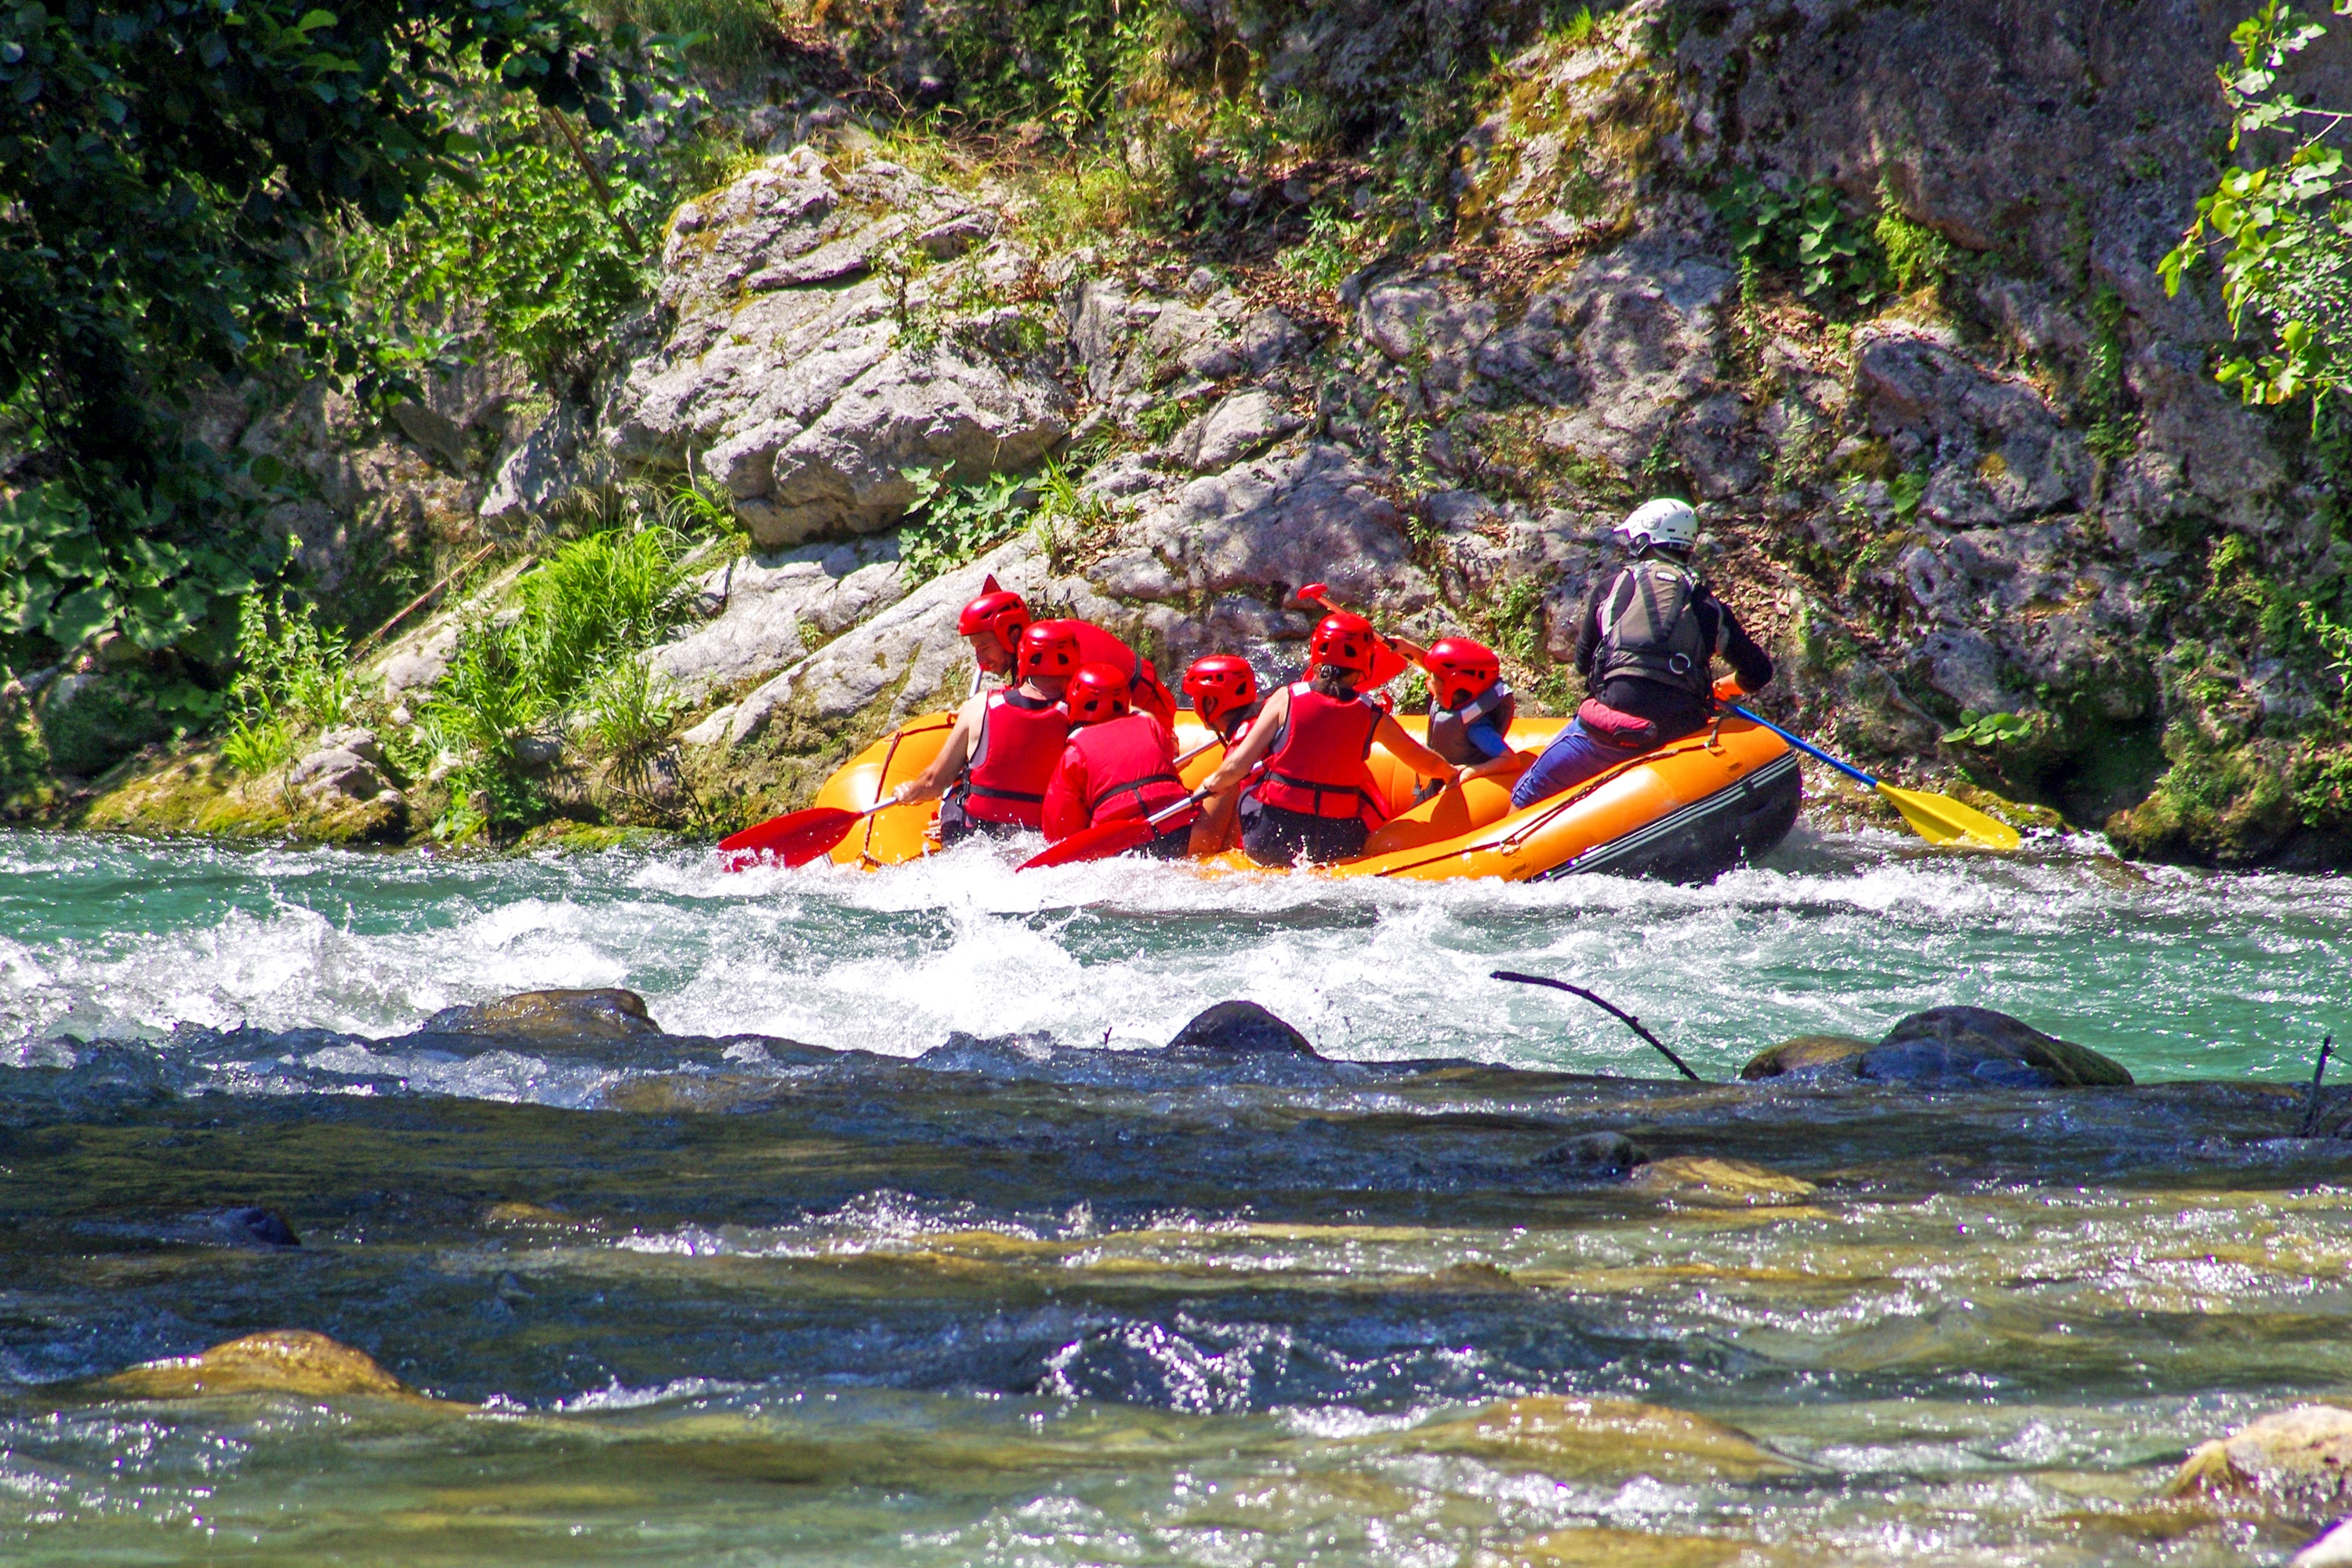
rafting, lao, pollino, calabria, italy, living water, rapids, river, river lao, team, children, challenge, inflatable, fun, sport